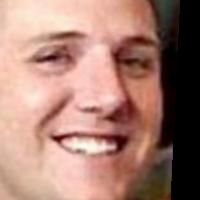
Age group: age 21-30